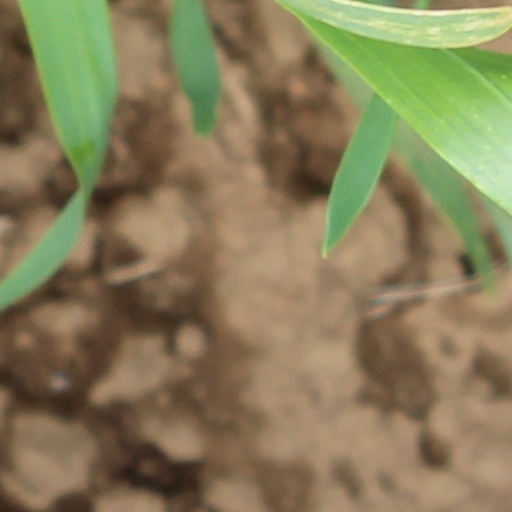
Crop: wheat